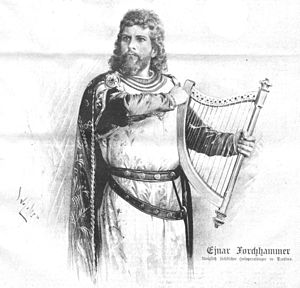
Ejnar Forchhammer
Ejnar Forchhammer var en dansk operasanger, søn af Johannes Forchhammer.